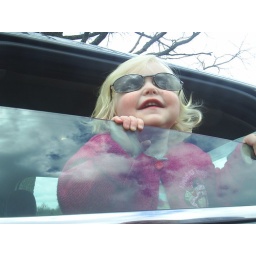
Maria with grandmas shades on she climbed in the car and stood in the window .